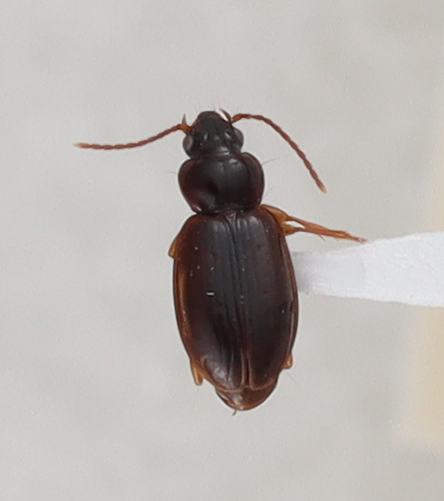
Scientific name: Trechus obtusus
Plot: 14
Trap: S
Collected: 20200929